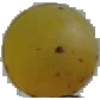
Label: white_grape